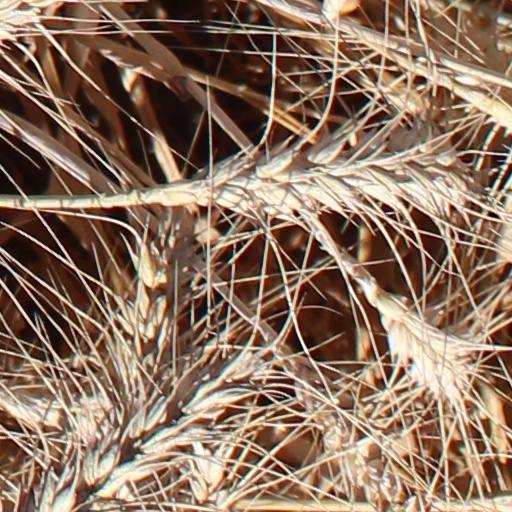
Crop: wheat